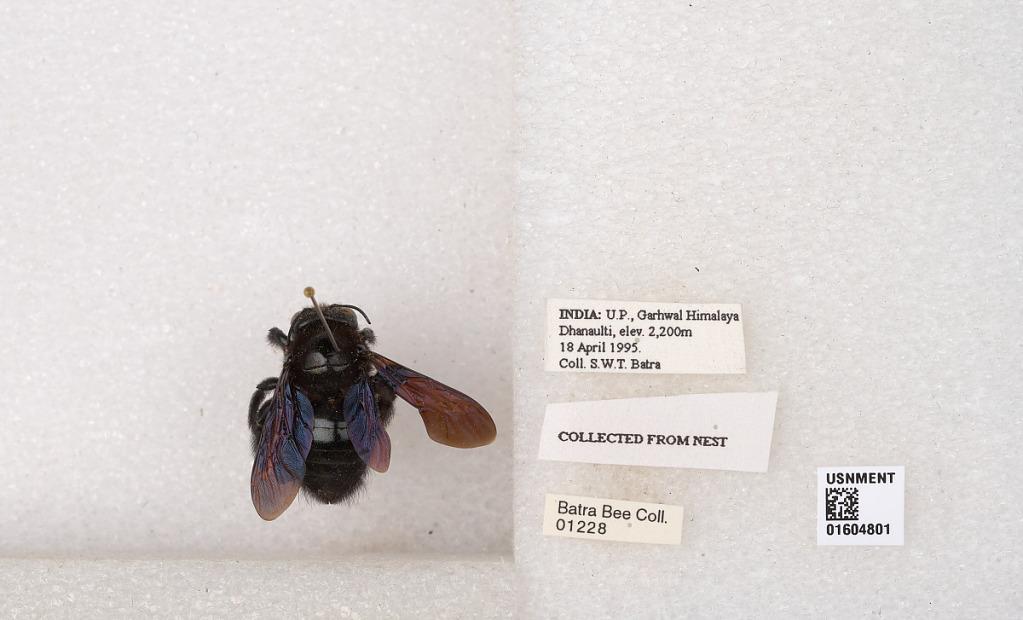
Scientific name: Xylocopa
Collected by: S. Batra
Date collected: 1995-4-18
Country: India
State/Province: Uttarakhand
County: Tehri Garhwal
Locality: Himalaya, Dhanaulti